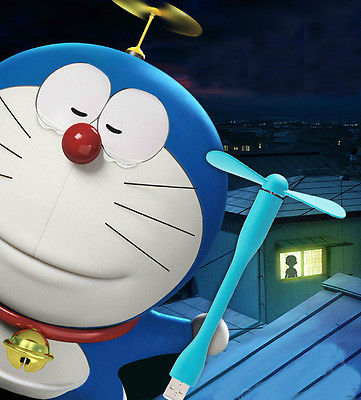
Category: fan